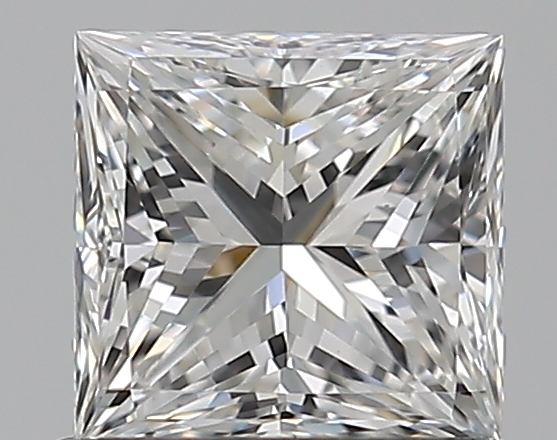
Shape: princess
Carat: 0.76
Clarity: VS1
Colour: F
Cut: EX
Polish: EX
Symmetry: VG
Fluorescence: F
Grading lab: GIA
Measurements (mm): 5.09 x 4.95 x 3.61